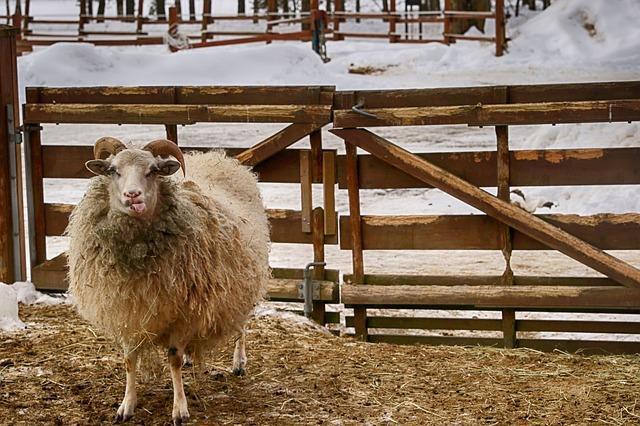
sheep